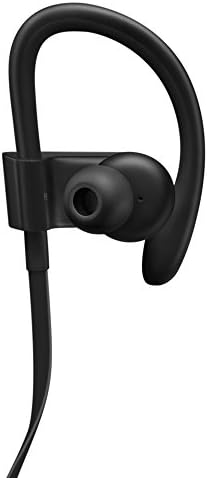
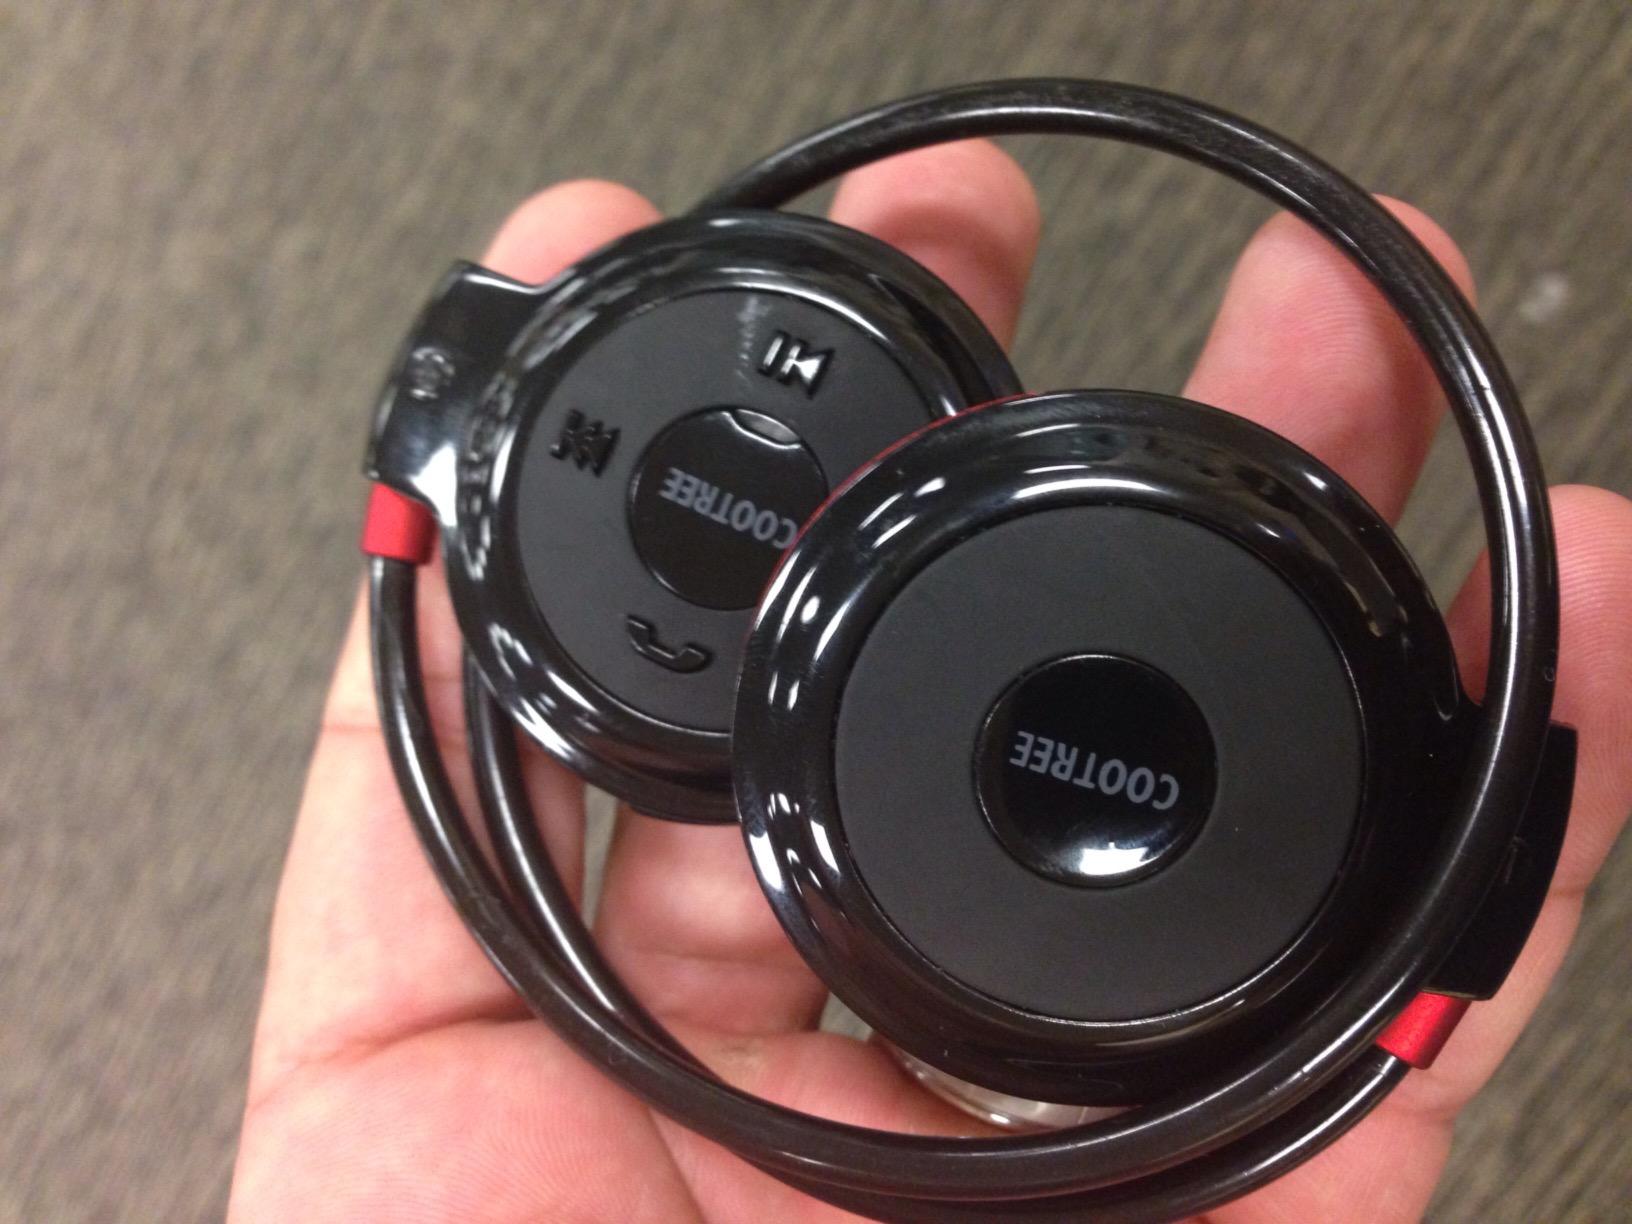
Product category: headphones
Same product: no